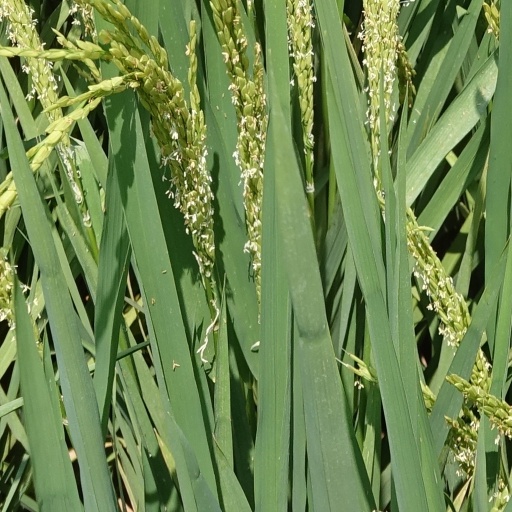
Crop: rice